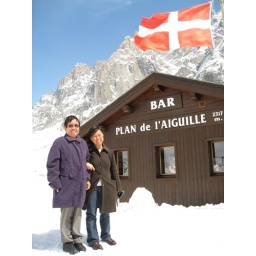
Back in Switzerland, we go from the lake to the mountains in Mont Blanc, France.